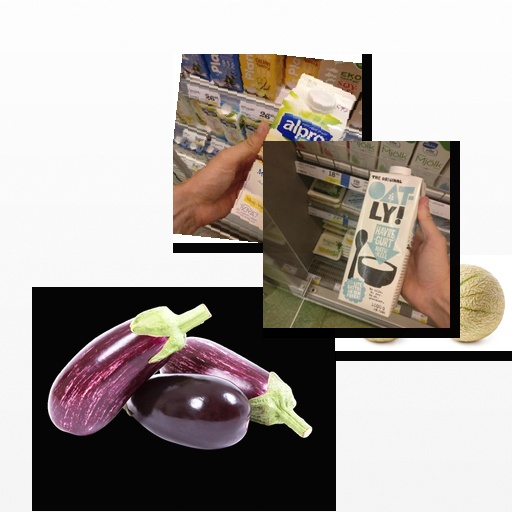
Food items: oatghurt, vanilla_soy_yogurt, cantaloupe, eggplant